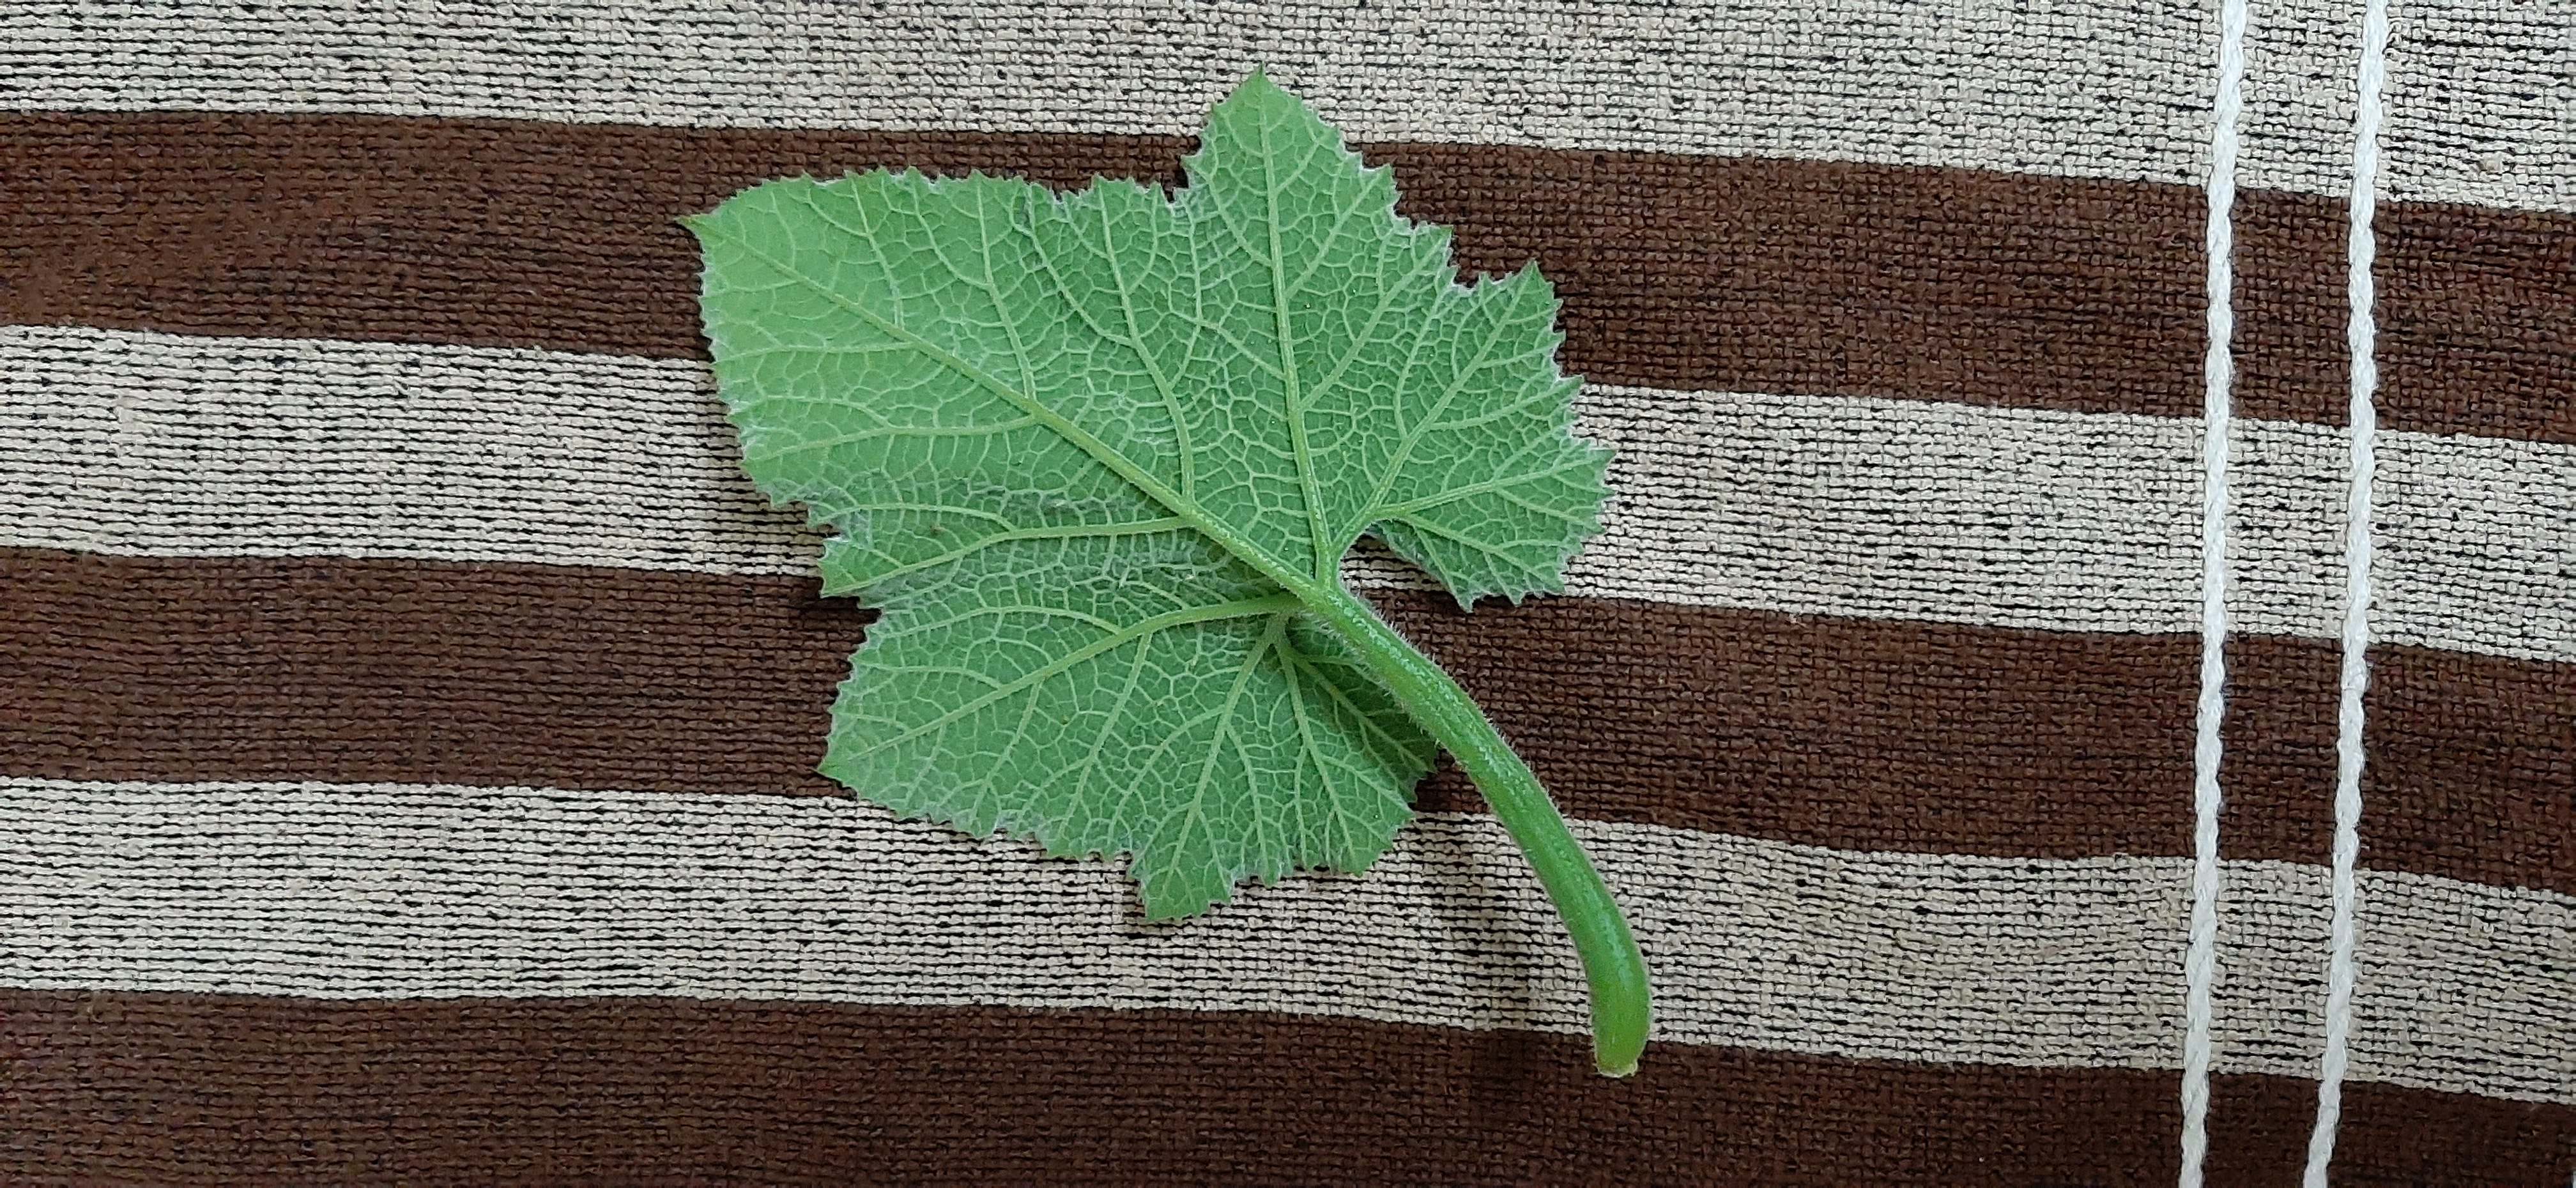
Plant: Pumpkin